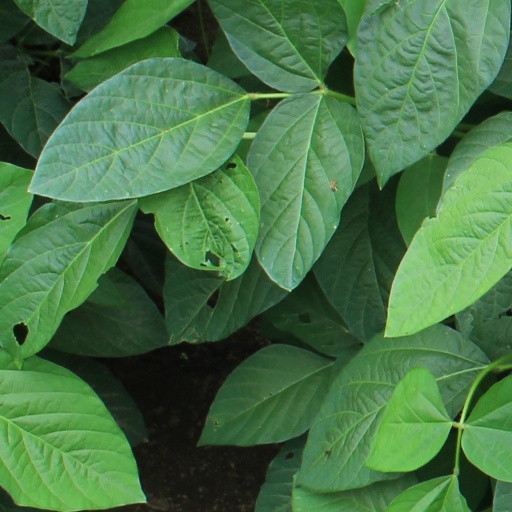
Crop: soybean